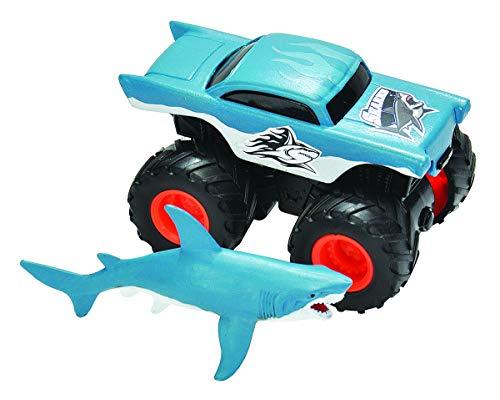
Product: Wild Republic Shark, Octopus Trucks, Ocean Party Supplies, Aquatic Toy, Sandbox Toys, 2 Pack
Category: Toys & Games | Toy Figures & Playsets | Playsets & Vehicles | Playsets
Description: Value: Included is great white and octopus toy figures and two trucks, you provide the imagination.
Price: $15.76
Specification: ProductDimensions:6x3x3inches|ItemWeight:8ounces|ShippingWeight:8ounces(Viewshippingratesandpolicies)|ASIN:B07P613HJK|Itemmodelnumber:23280|Manufacturerrecommendedage:3yearsandup